Benny Leonard

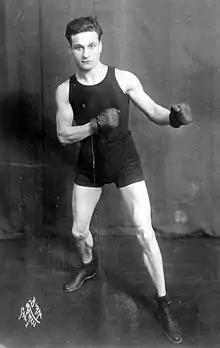
A young Charley White

On July 5, 1920, Leonard defeated Jewish boxer and exceptional Chicago lightweight, Charley White, in a ninth-round knockout before an audience of 12,000 at Benton Harbor, Michigan. The fight was a careful battle of boxing strategy, but White always held the potential for stronger punching with his left hook. Leonard may have won largely due to his faster reaction time, and reflexes, against an opponent who was nearly his equal at times. He showed better speed and agility, and used footwork to gain advantages in the angle of his attack. The hard punching White knocked Leonard out of the ring in the fifth round with his left hook, but by the ninth, White was down five times, finally landing on the canvas for the count from a right cross from Leonard. Benny had been looking for an opening since the eighth, and found it after he opened White up with his left jab, and dealt the final right cross in the ninth. Though he had continued to train, Leonard may have performed better if he had not just taken five months off from prizefighting while living in Hollywood. It was one of White's better showings, as he dominated the infighting, and appeared to have thrown more punches, but he fought against an opponent who simply refused to be beaten.